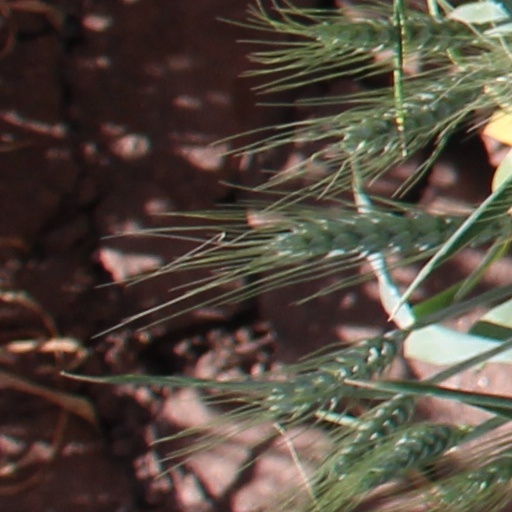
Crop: wheat